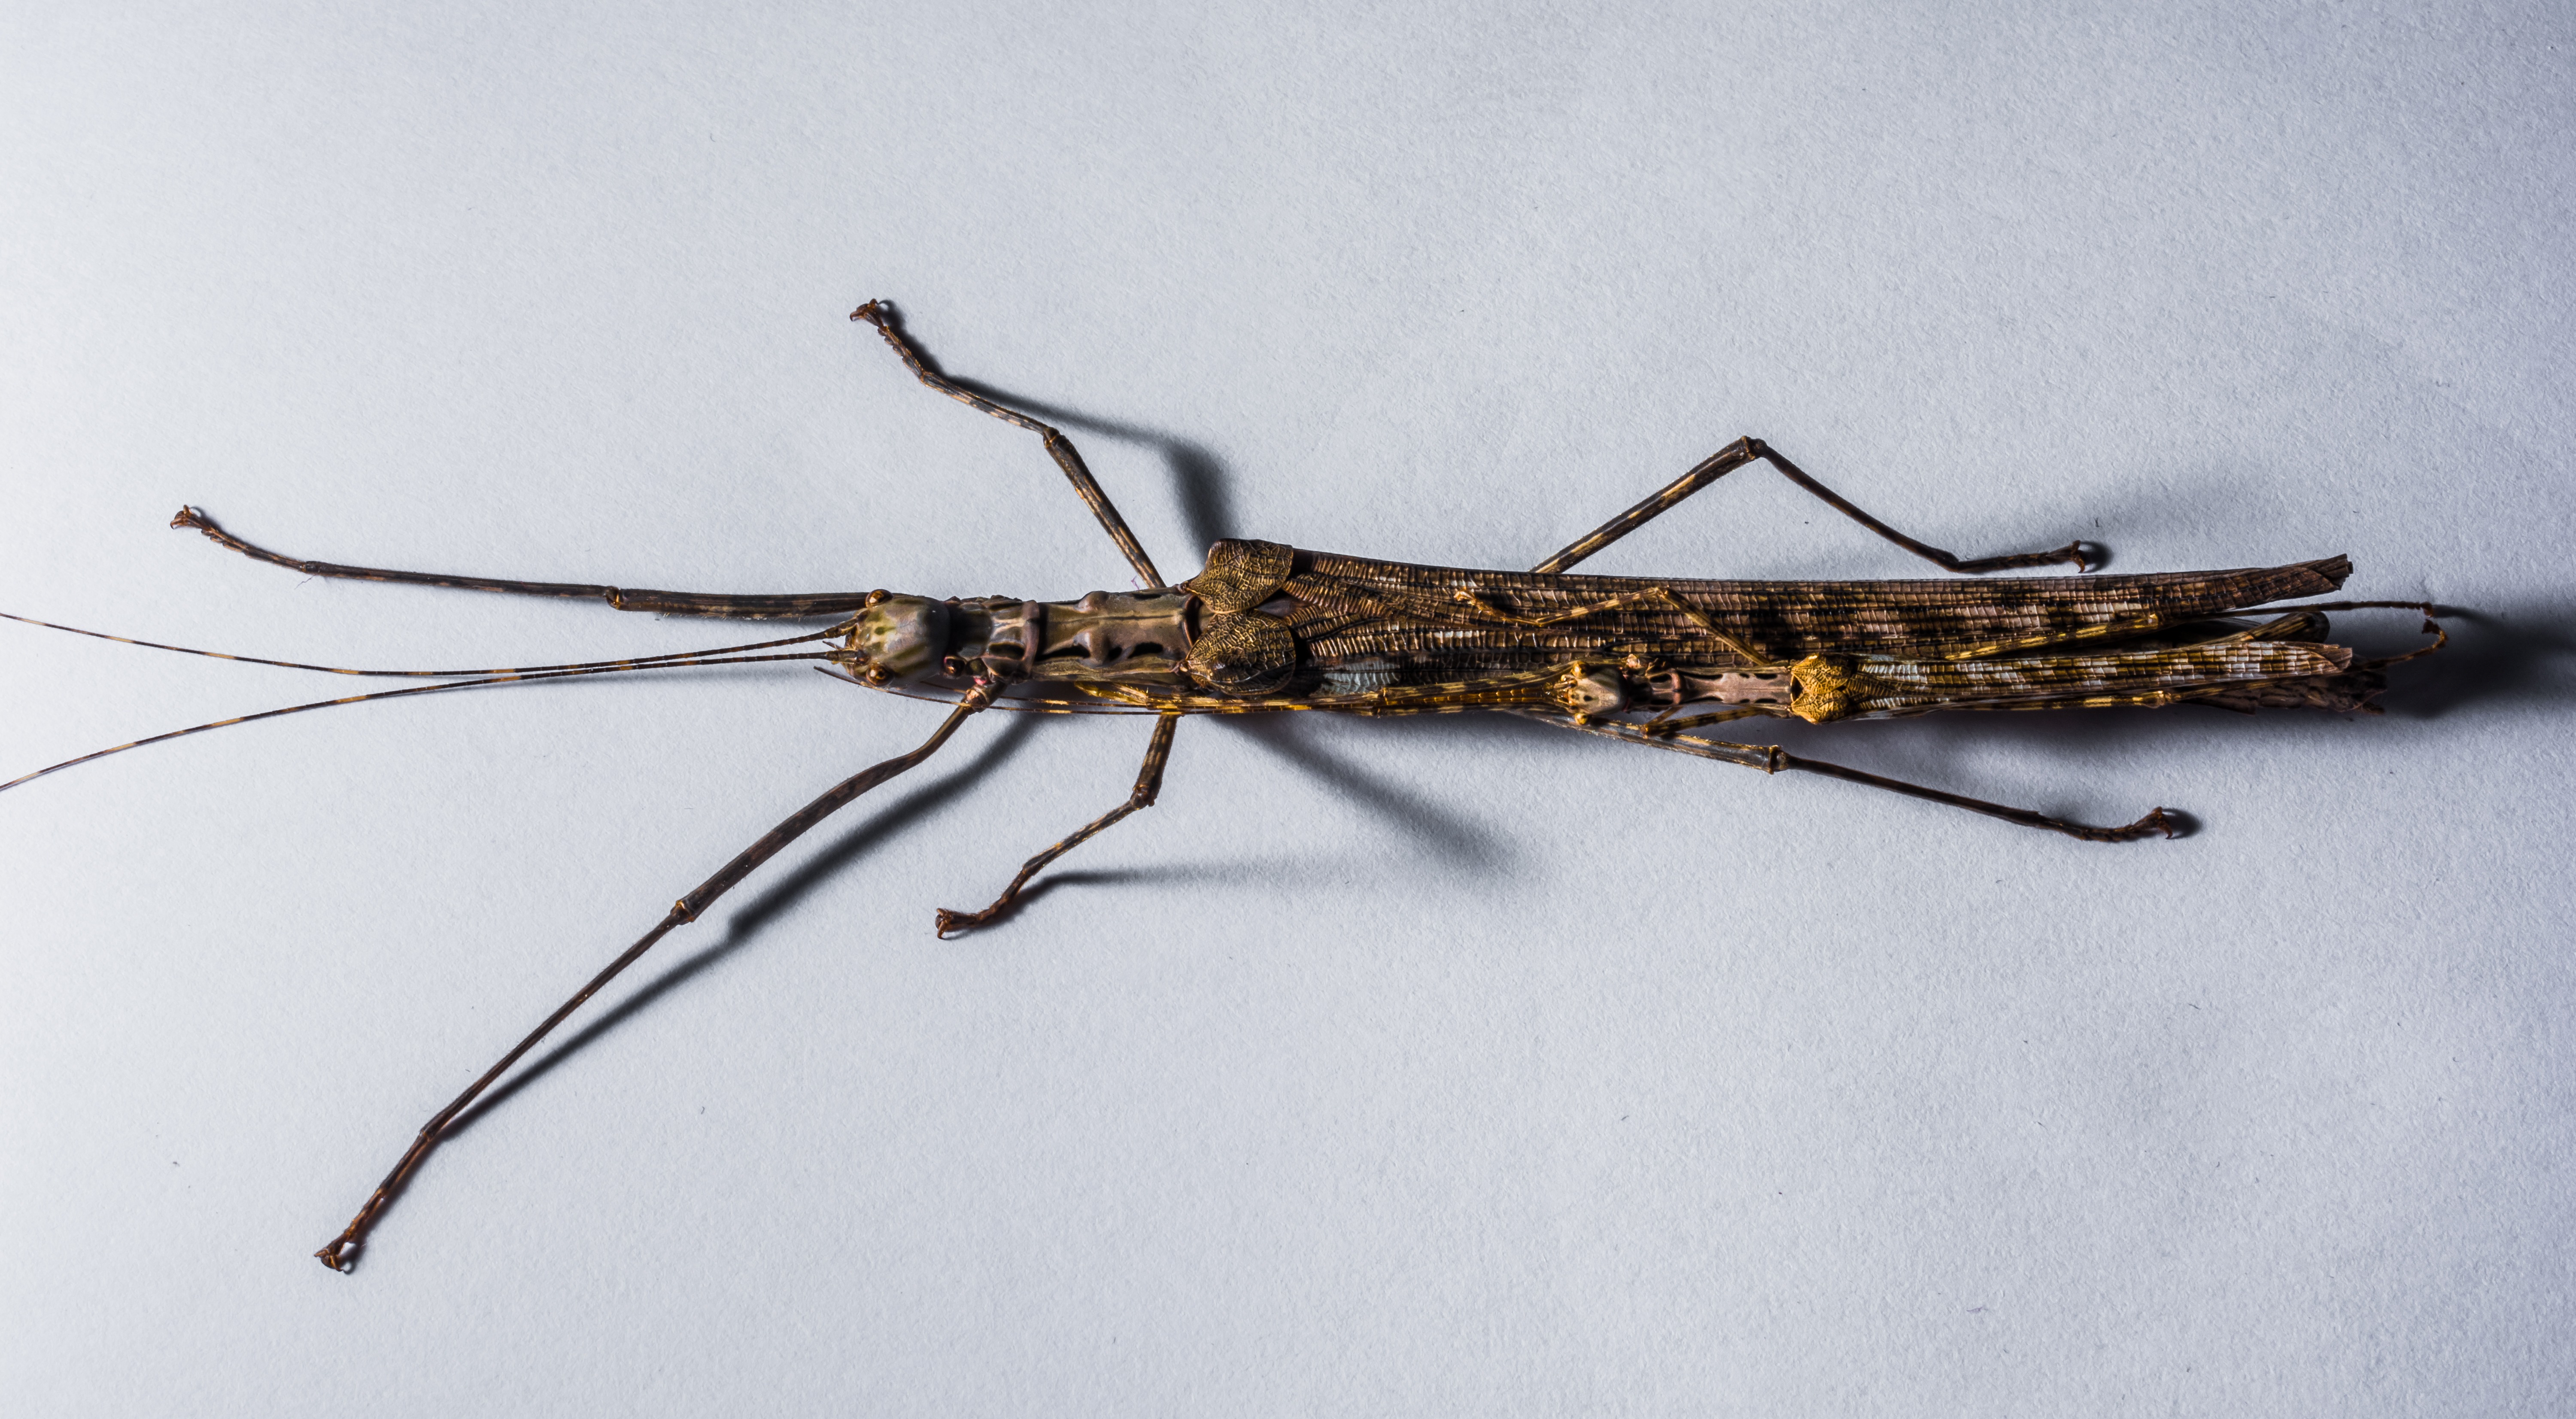
branch, insect, close, fauna, invertebrate, twig, cricket, close up, grasshopper, locust, scare, macro photography, arthropod, ghost insect, stick insect, cricket like insect